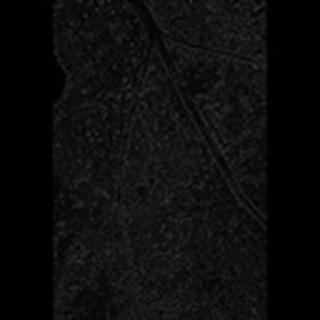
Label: cotton_aphids